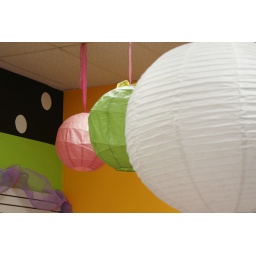
colorful paper lanterns at the Pink Elephant on N Roxboro Rd in Durham, NC (2009)